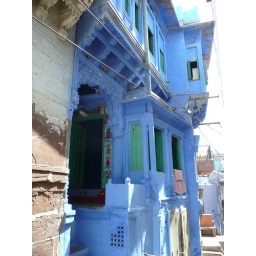
Blue house in the blue city, Jodhpur